Lancelot

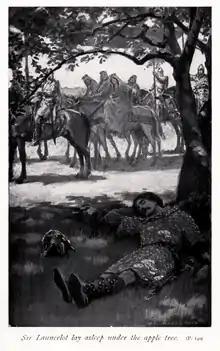

Lancelot's initial adventures (also in Malory) are of the "Fair Unknown" type, expanding on Chrétien's story and accordingly intertwining his quest for identity with the love for Guinevere. Initially known only as the nameless White Knight ("Chevalier Blanc"), clad in silver steel on a white horse, the young Lancelot (claiming to be 18 years old, although it is later revealed that he is really only 15) arrives in Arthur's kingdom of Logres with the Lady of the Lake to be knighted by the king at her behest. The Lady equips him a powerful magic ring able to dispel any enchantment (as does his anonymous fairy foster mother also does in Chrétien's version; later parts of the Vulgate "Lancelot" instead retcon this as given to him by Guinevere). She also provides Lancelot with other enchanted items with various magical abilities, including a lance, a sword, a tent, and a mirror. The Lady, or her damsels, continue to aid him throughout the Vulgate "Lancelot". He later assumes the name of his grandfather, King Lancelot, upon discovering his identity.